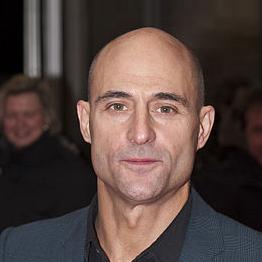
Age: 47